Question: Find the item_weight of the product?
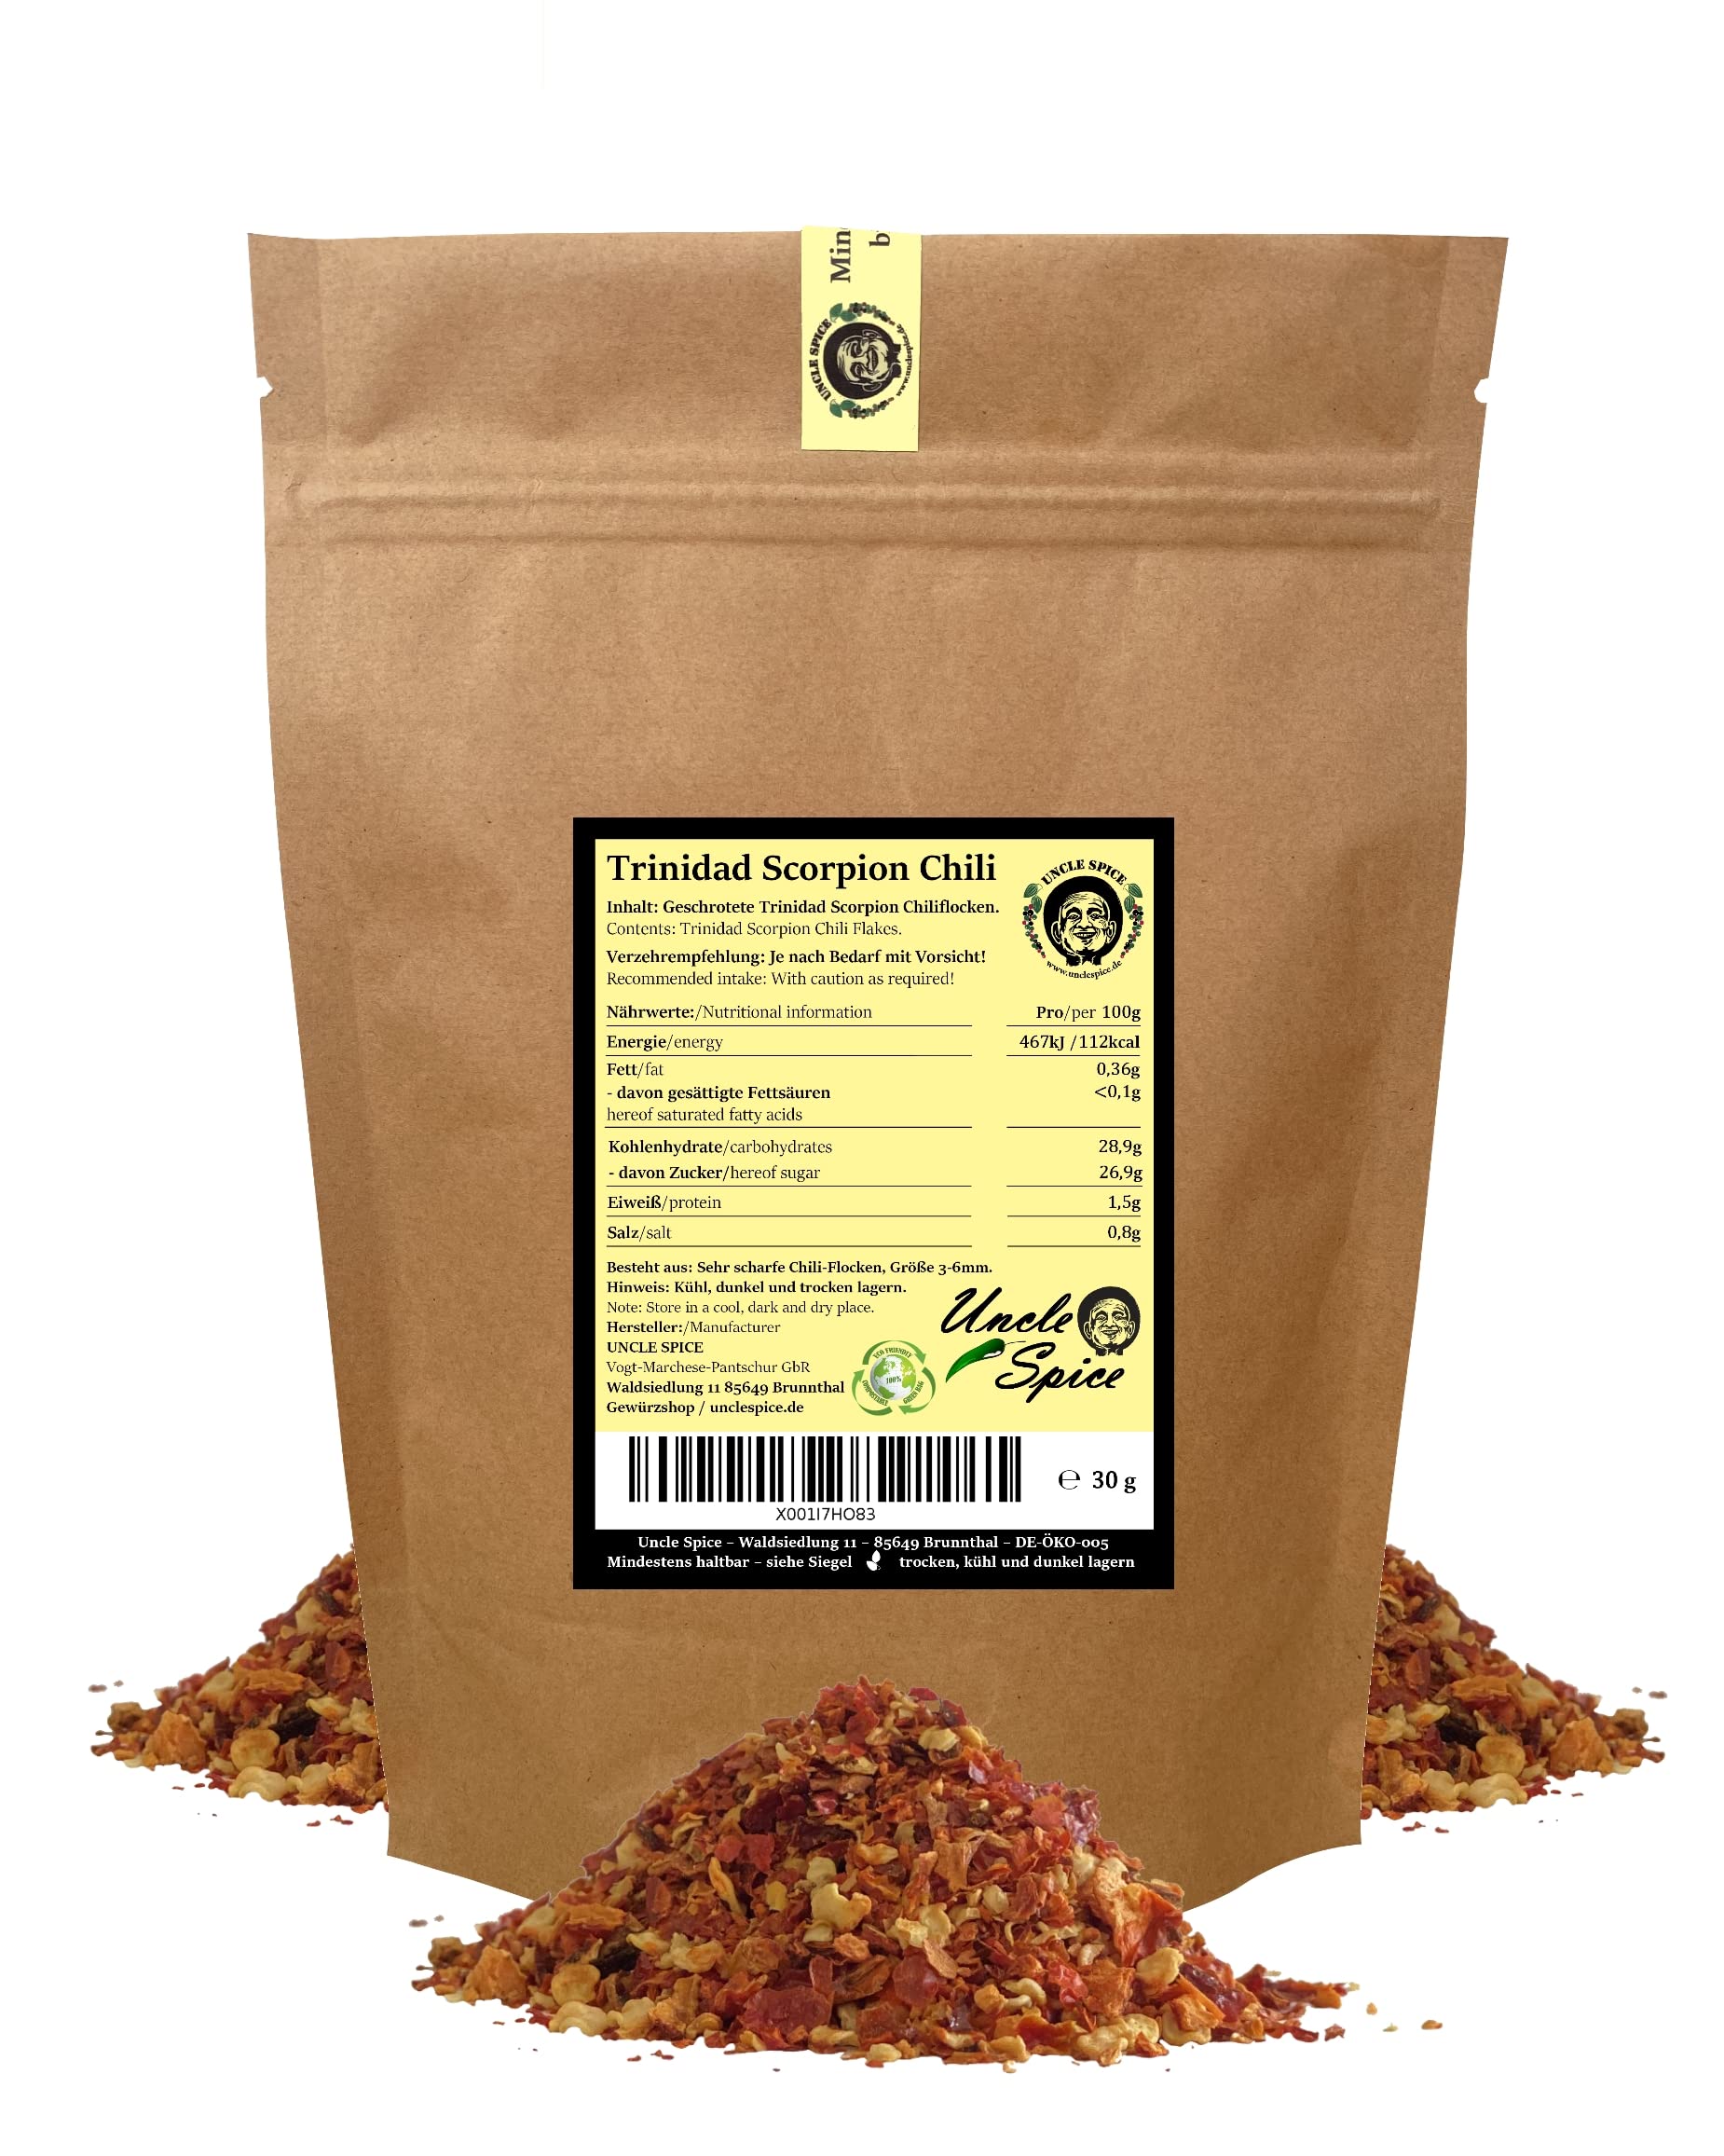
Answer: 5.0 pound